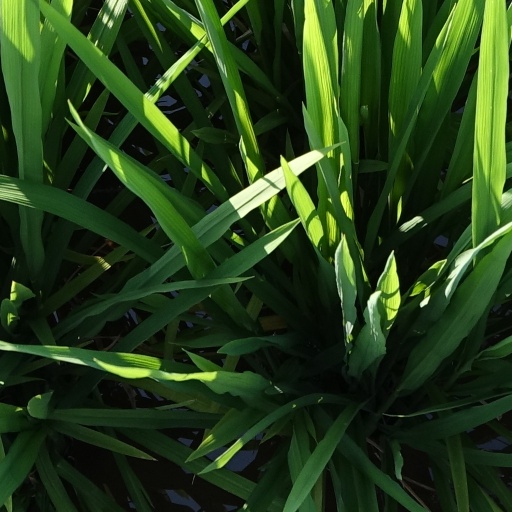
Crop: rice